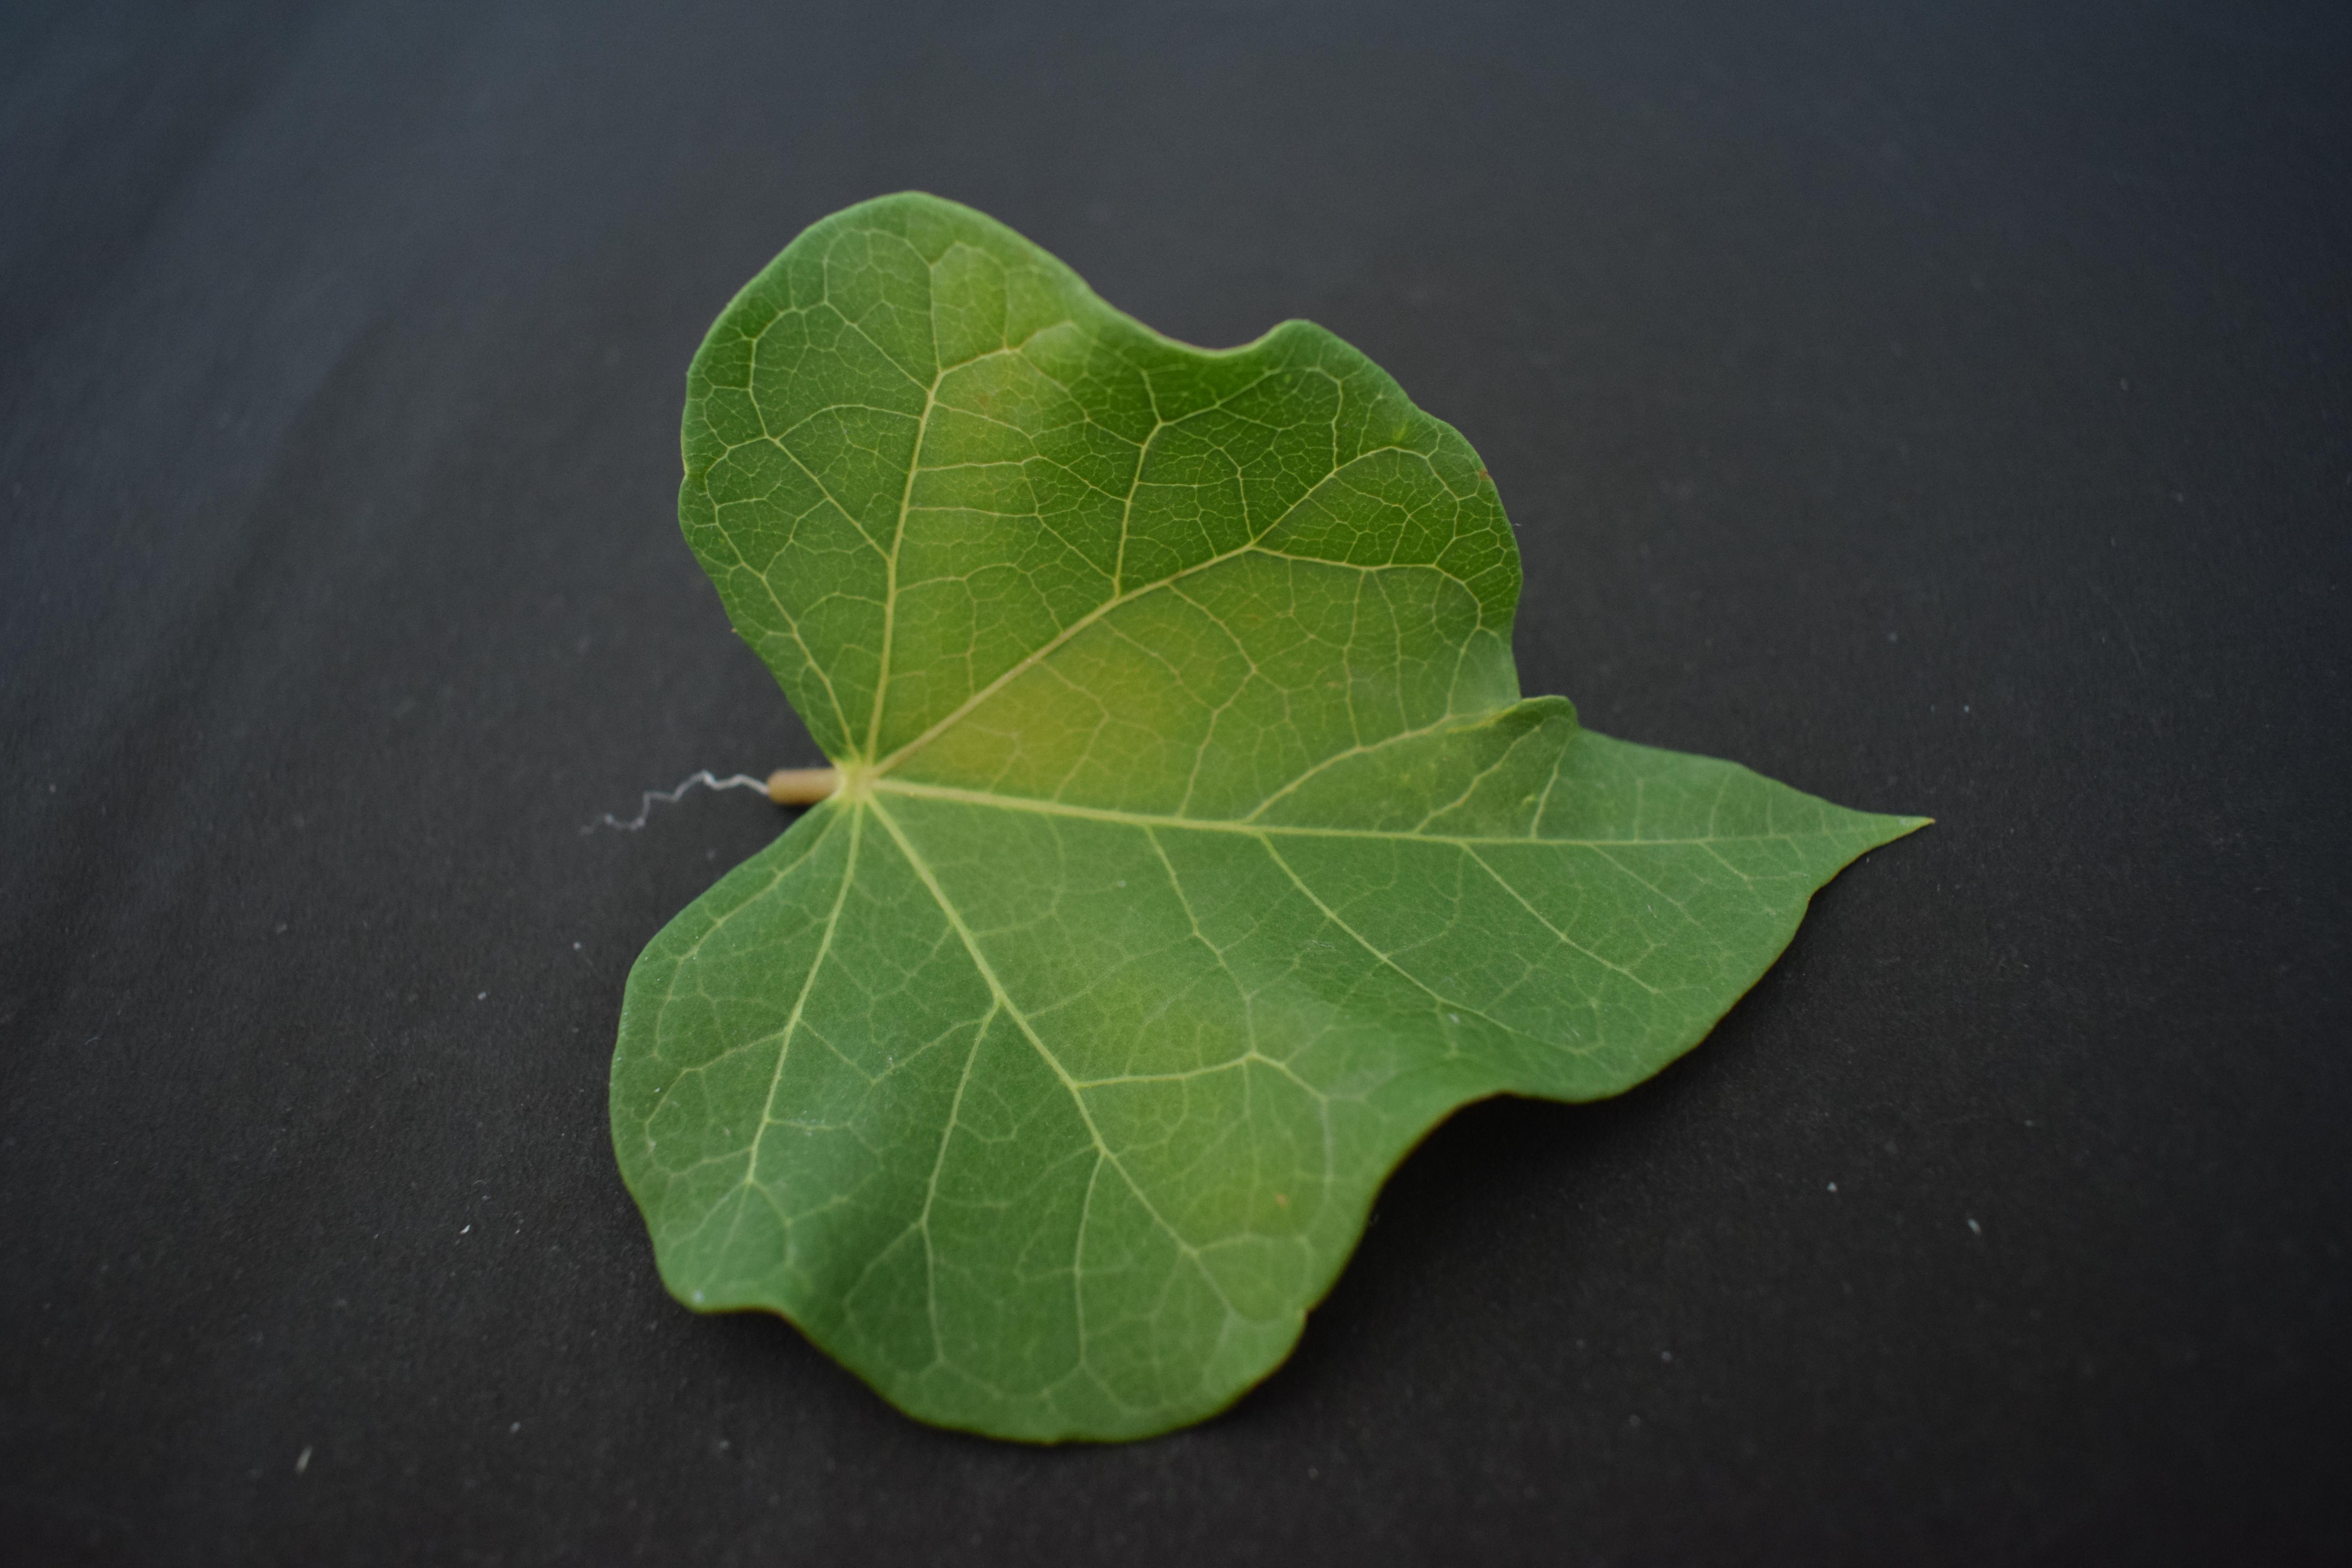
Plant species: Jatropha